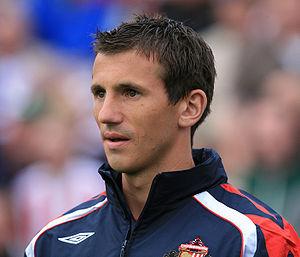
Liam Miller est un footballeur international irlandais né le 10 février 1981 à Cork et mort le 9 février 2018 d'un cancer du pancréas, qui évoluait au poste de milieu de terrain.